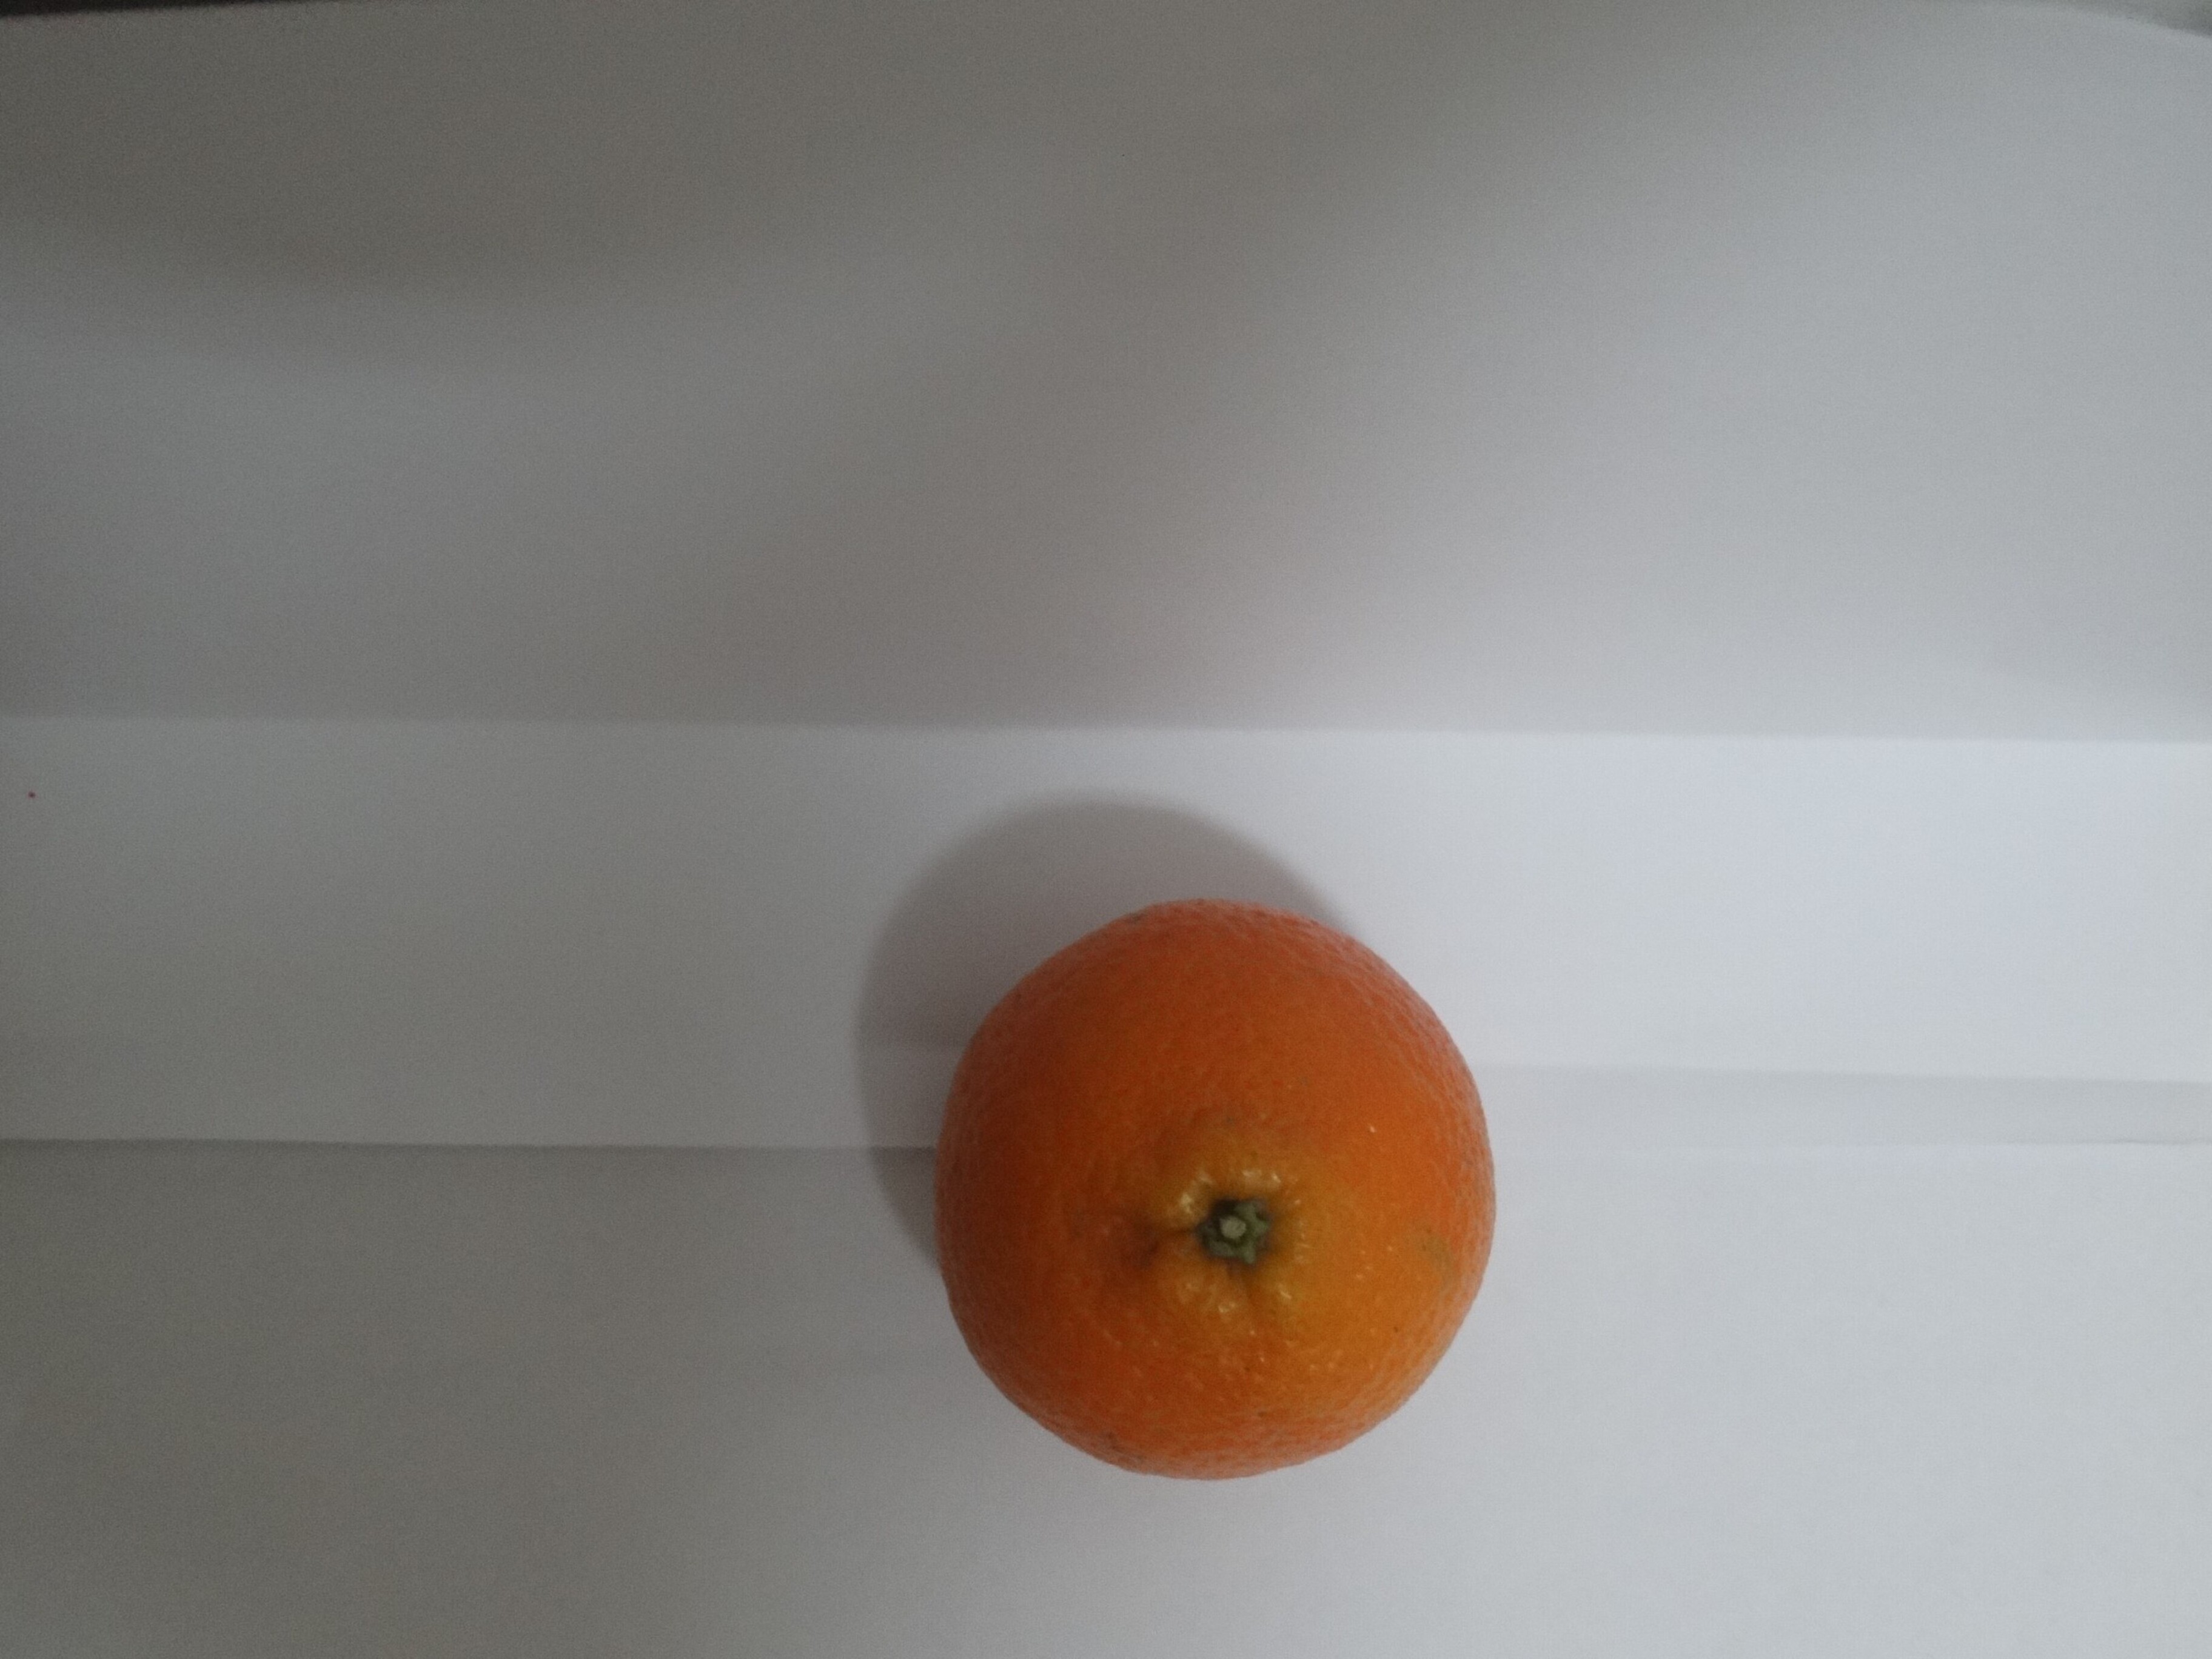
Citrus fruit variety: tankan